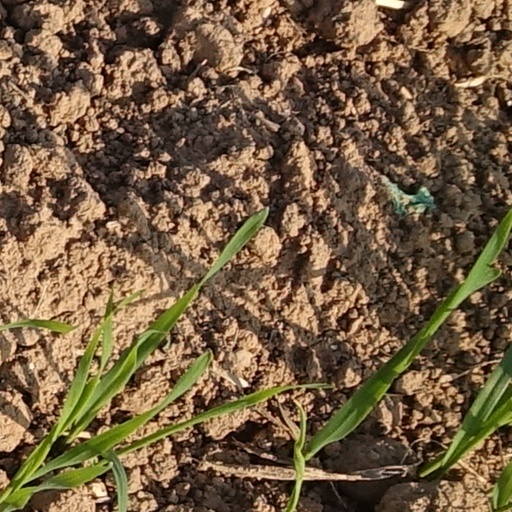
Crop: wheat